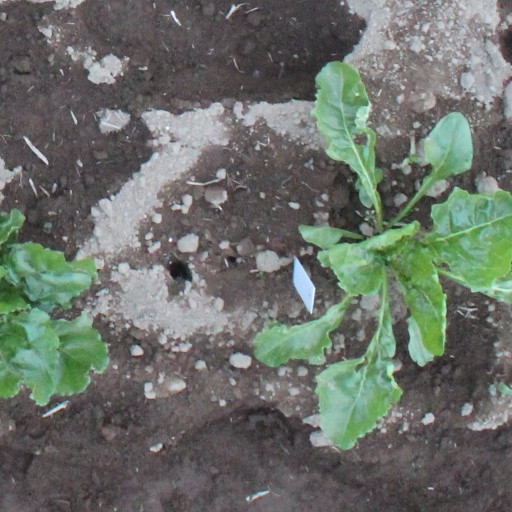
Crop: sugar beet